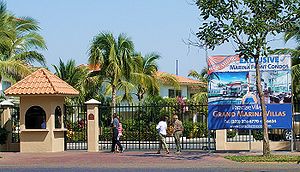
Gated community
Indgang til Paradise Village Grand Marina Villas i Nuevo Vallarta i Nayarit i Mexico
Et gated community er en form for beboelsesområde eller et beboelseskompleks med strengt kontrollerede adgangsforhold for fodgængere, cyklister, bilister, osv. og det er ofte karakteriseret som et lukket område, der er indhegnet eller indmuret. Gatede communities består normalt af mindre boligveje og inkluderer forskellige fællesfaciliteter. For mindre communities kan disse fællesfaciliteter blot være et grønt område eller andre fællesarealer. I større communities, er det muligt for beboerne at udføre de fleste daglige gøremål indenfor community'et. Gatede communities er baserede på fælles interesser, men er ikke baserede på socialt fællesskab.